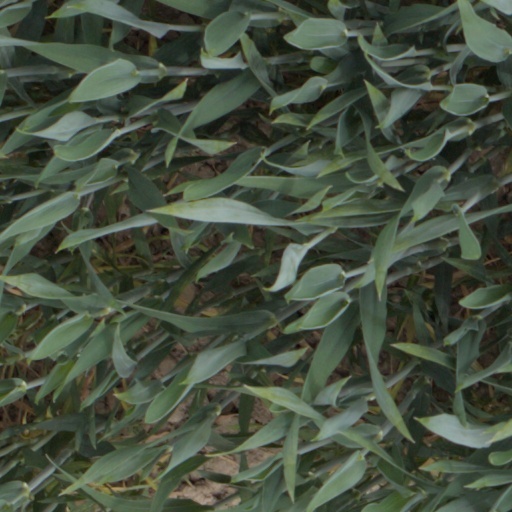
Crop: wheat